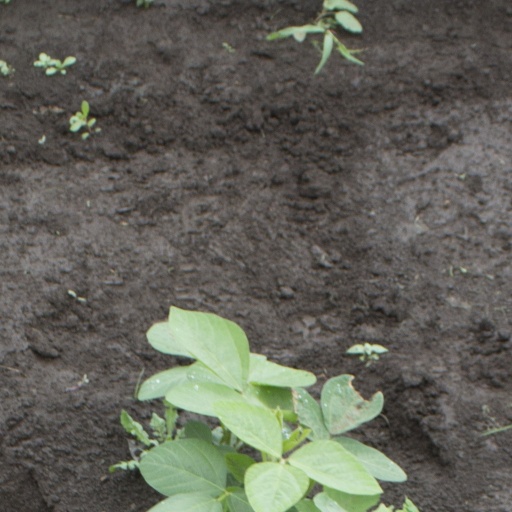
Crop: soybean